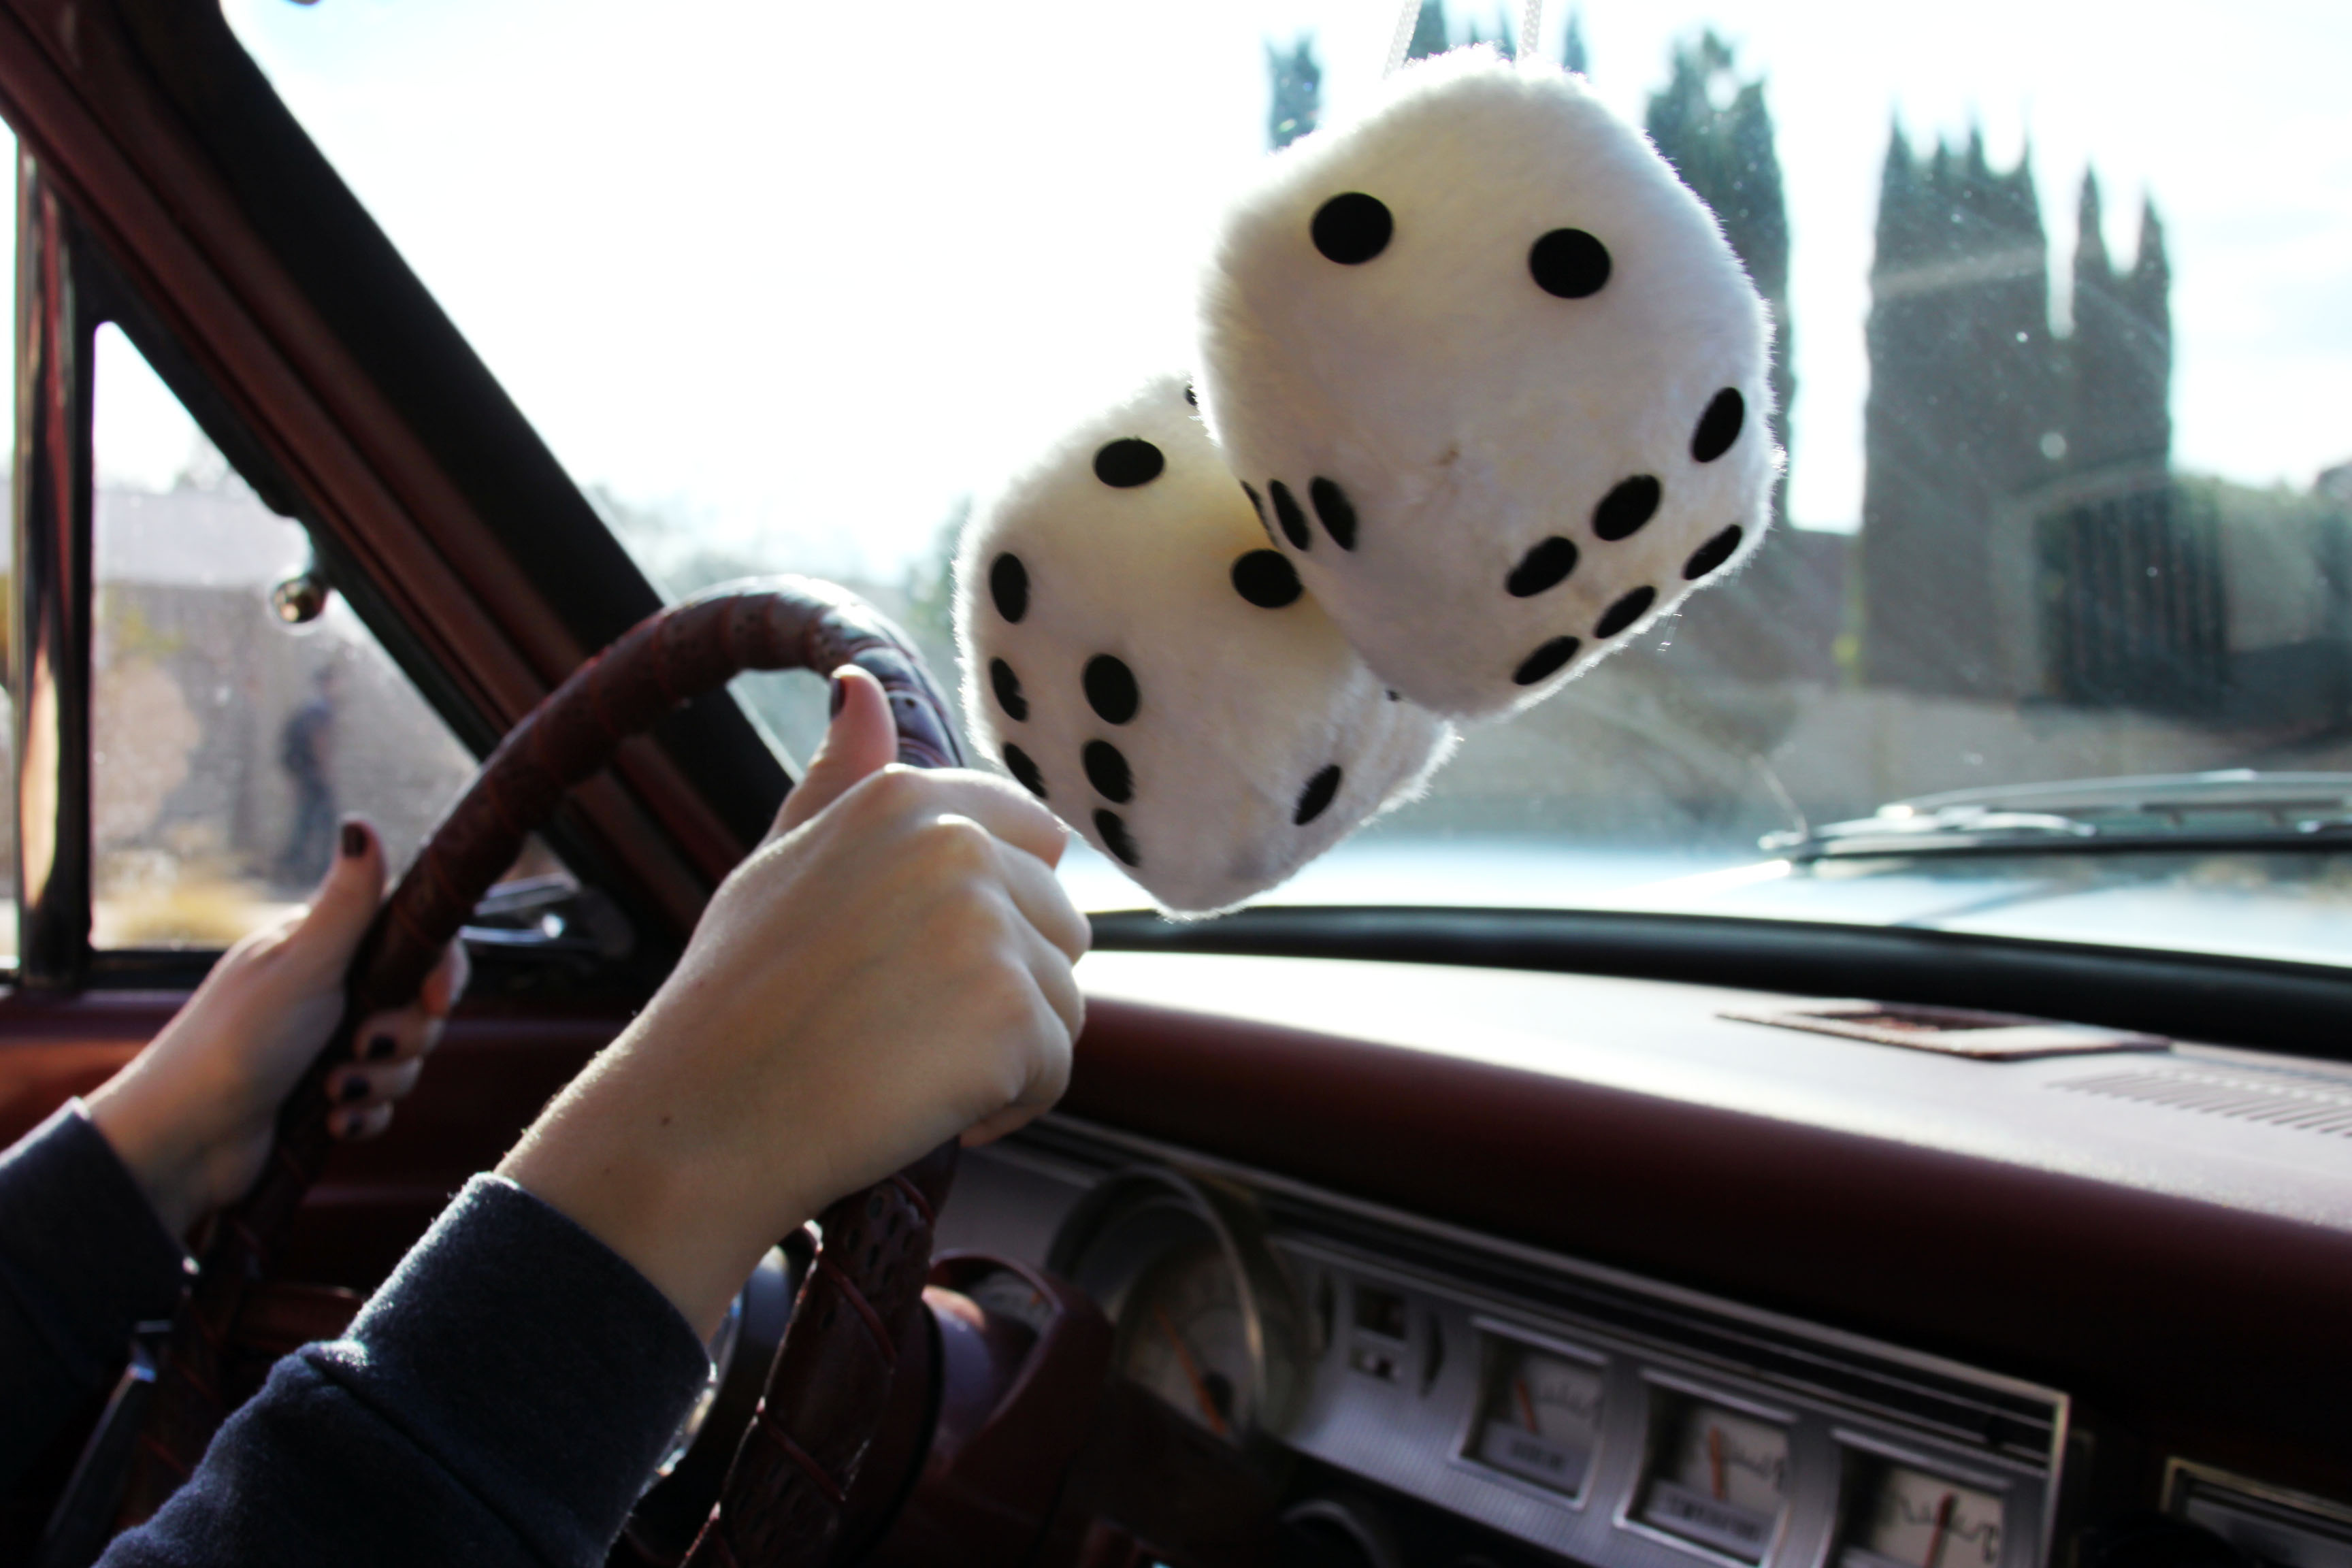
vehicle, car, driving, luxury vehicle, auto part, windshield, headgear, automotive exterior, steering wheel, automotive window part